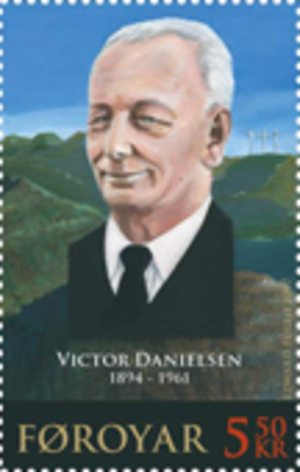
Victor Danielsen est un pasteur, missionnaire, traducteur et écrivain féroïen. Il a joué un rôle de premier plan dans l’implantation du mouvement des l’Assemblée des Frères aux îles Féroé et dans la promotion de la langue féroïenne.